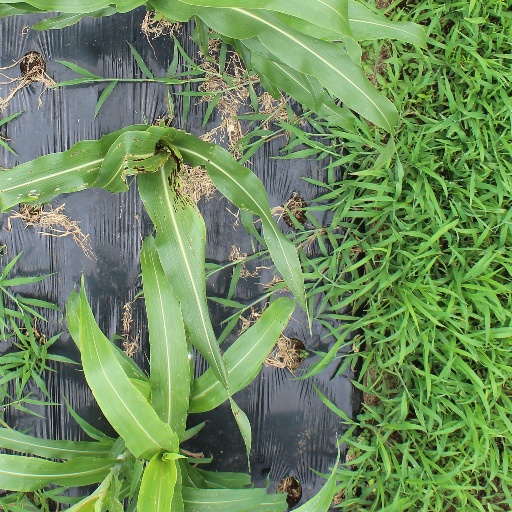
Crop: sorghum